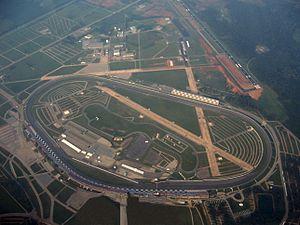
Le Talladega Superspeedway est un circuit automobile de type tri-oval utilisé par la NASCAR et situé au nord de la ville de Talladega dans l'État d'Alabama aux États-Unis.
Le GEICO 500 est une course automobile de stock car organisée par la NASCAR comptant pour le championnat des NASCAR Cup Series. Elle se déroule sur le Talladega Superspeedway de Lincoln dans l'État d'Alabama.
En automobile, un « ovale » ou « anneau de vitesse » est une piste en anneau destinée à la compétition, essentiellement aux États-Unis. Appelée speedway par les anglophones, elle sert généralement à des courses de vitesse avec pour catégories reines la NASCAR et l'IndyCar. Le plus célèbre des ovales est sans doute l'Indianapolis Motor Speedway, hôte des fameux 500 miles d'Indianapolis.